8th Special Operations Squadron

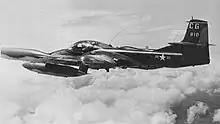
A-37B of the 8th Special Operations Squadron – Phan Rang AB, South Vietnam – 1970.

The 8th flew round-the-clock missions on both preplanned airstrikes and immediate infantry requests. Whenever a forward air controller observed signs of enemy activity, 8th pilots were ready to respond with rockets, bombs and machine guns. On 30 September 1970, the 8th Attack Squadron was redesignated the 8th Special Operations Squadron and transferred to the 35th Tactical Fighter Wing. The 8th assumed the tail code "EK".